Marion Reed Elliott House

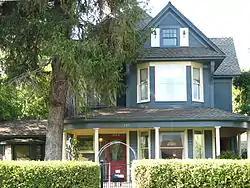
The Elliott House in 2007

The Marion Reed Elliott House is a historic house in Prineville, Oregon, United States. Built in 1908, it is the largest and best-preserved Queen Anne style house in Prineville. It is also significant as one of a handful of surviving structures that were built by prominent local contractor Jack Shipp (1858–1942). Marion Elliott (1859–1934), an educator and successful attorney, lived in the house from its construction until his death. Both men's careers benefited from the economic boom that occurred in Prineville in the first decades after railroads began reaching Central Oregon around 1900, the period when the Elliott House was built.